Pennsylvania Route 413

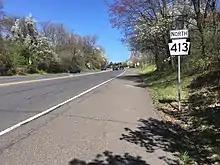
PA 413 northbound past PA 532 near Newtown

Past this intersection, PA 413 continues through more farm fields, woods, and housing areas, crossing into Buckingham Township at the Township Line Road/Pineville Road intersection in the community of Pineville. The road continues northwest through agricultural and wooded areas, passing to the north of the residential community of Buckingham Springs. The route passes through forested areas with some development and runs a short distance to the east of the New Hope Railroad, curving north and crossing the railroad line at-grade. PA 413 heads to the northwest again through farmland and crosses Lahaska Creek before it comes to an intersection with PA 263 (York Road) in the community of Buckingham. The route becomes a divided highway at this point and crosses US 202 a short distance later.